Russian Armed Forces

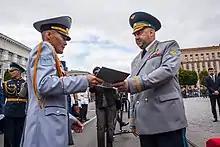
Release of officers of the Air Force Academy in Voronezh

Russia has one aircraft carrier which is the Admiral Kuznetsov. The ship has been out of commission and in repairs since 2018. The repair process has been hindered by accidents, embezzlement of funds, and other setbacks. Unlike most western naval ships that utilizes gas turbines or nuclear power, the "Admiral Kuznetsov" is a conventionally powered ship that employs mazut as a fuel, which frequently leads to a visible trail of heavy black smoke that can be seen at a great distance. Russian naval officers have indicated that the failure to properly preheat the heavy mazut fuel before it enters the combustion chamber may contribute to the heavy smoke trail associated with the aircraft carrier.